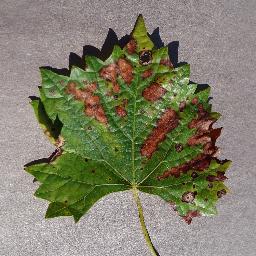
Label: Grape___Esca_(Black_Measles)